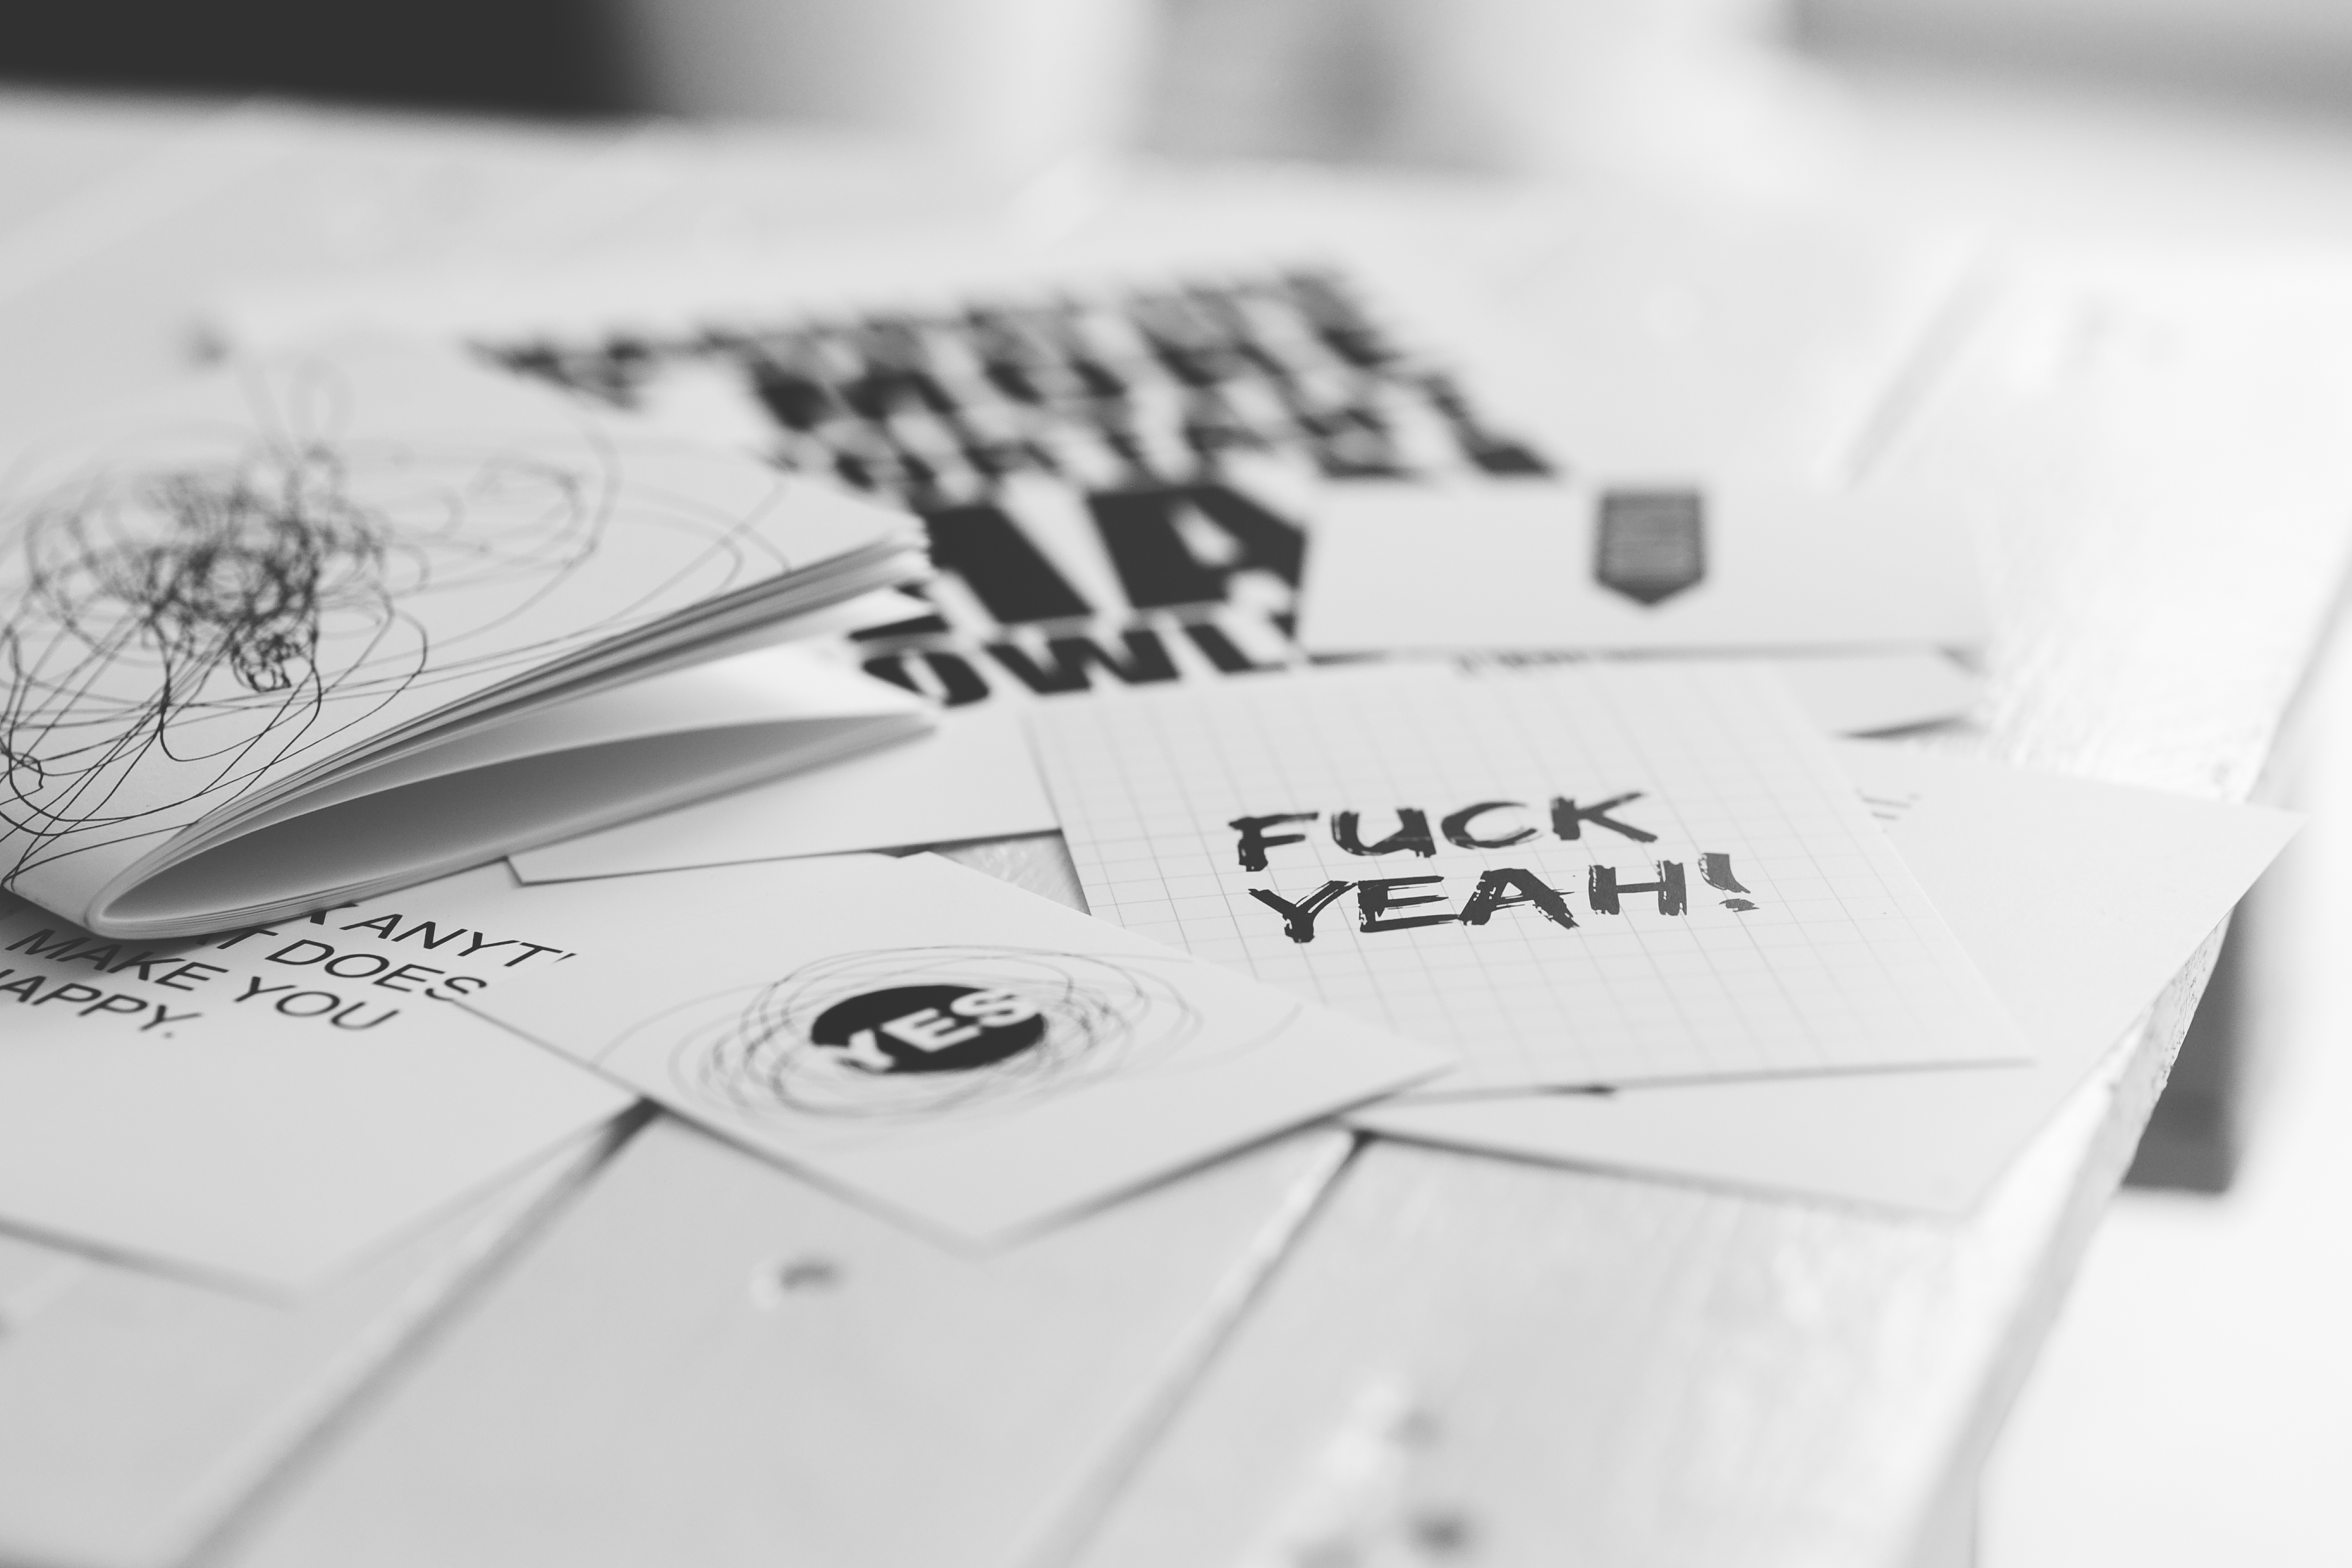
writing, black and white, typography, money, monochrome, brand, cash, sketch, design, fuck, document, prints, quote, monochrome photography